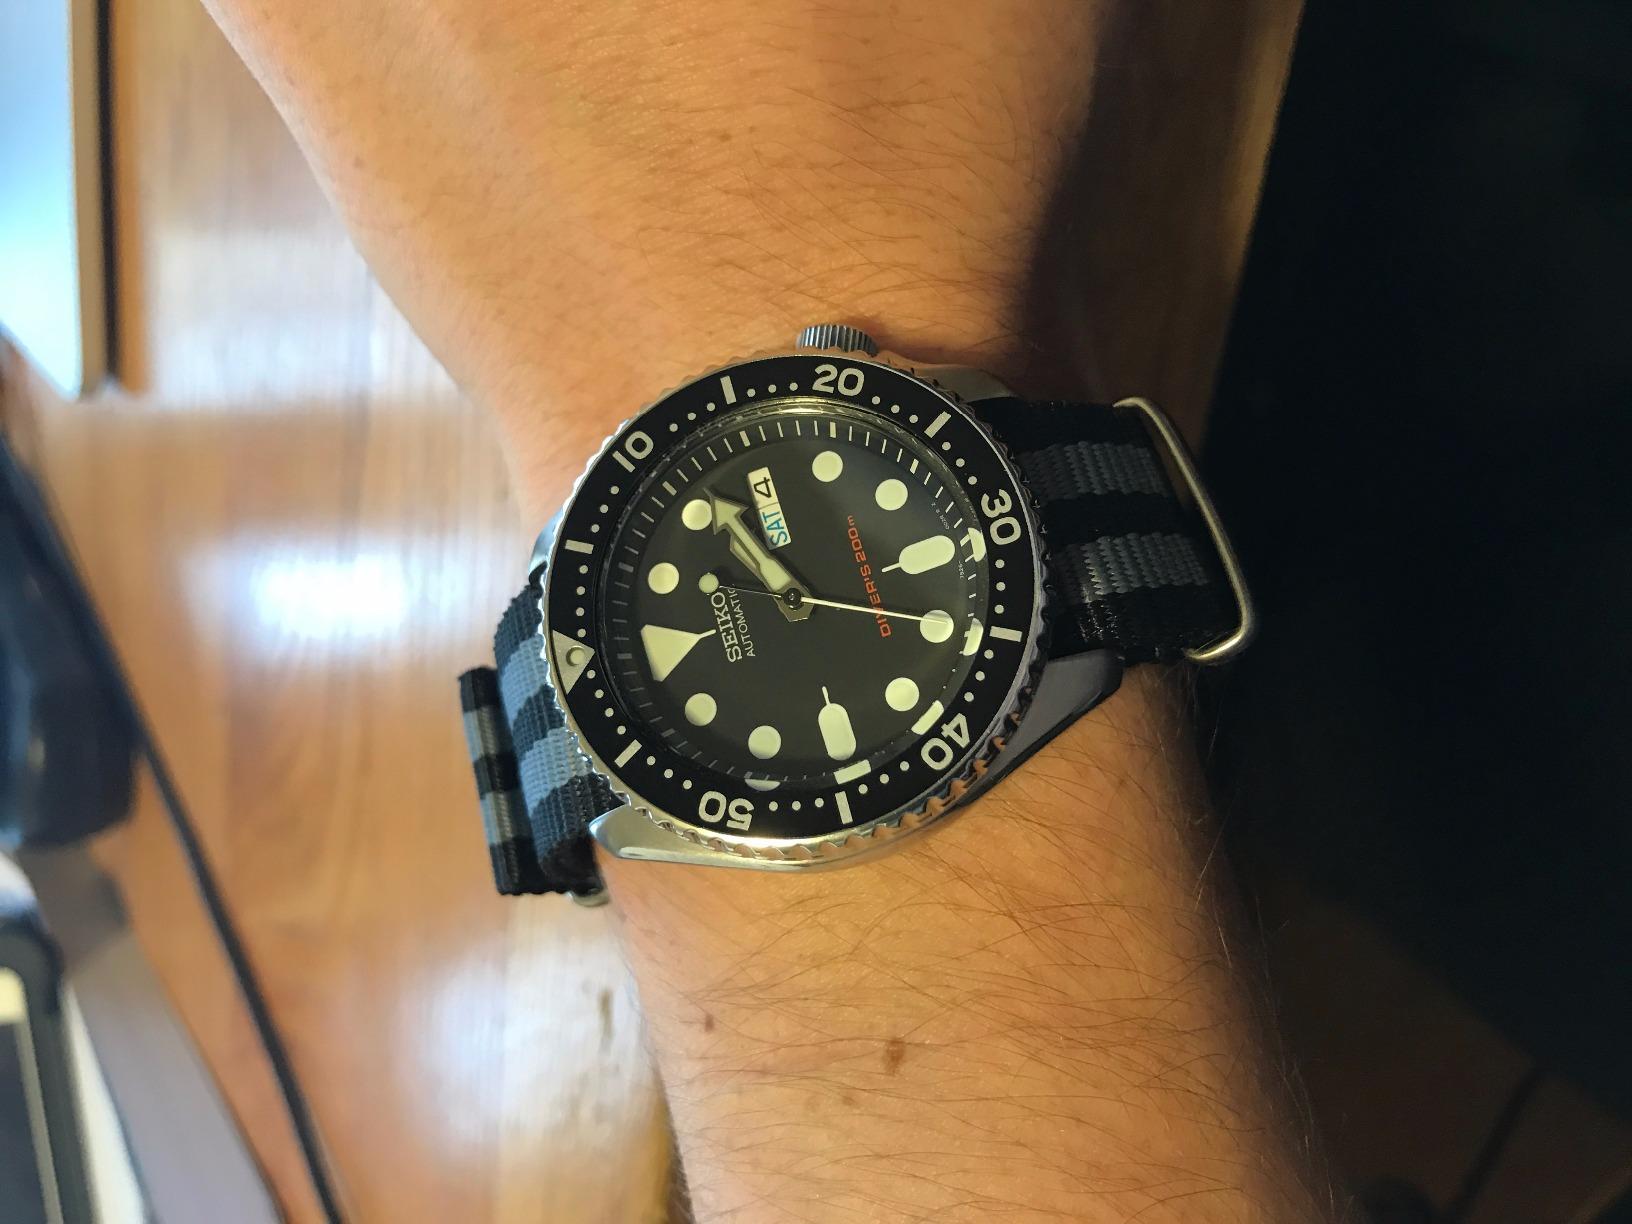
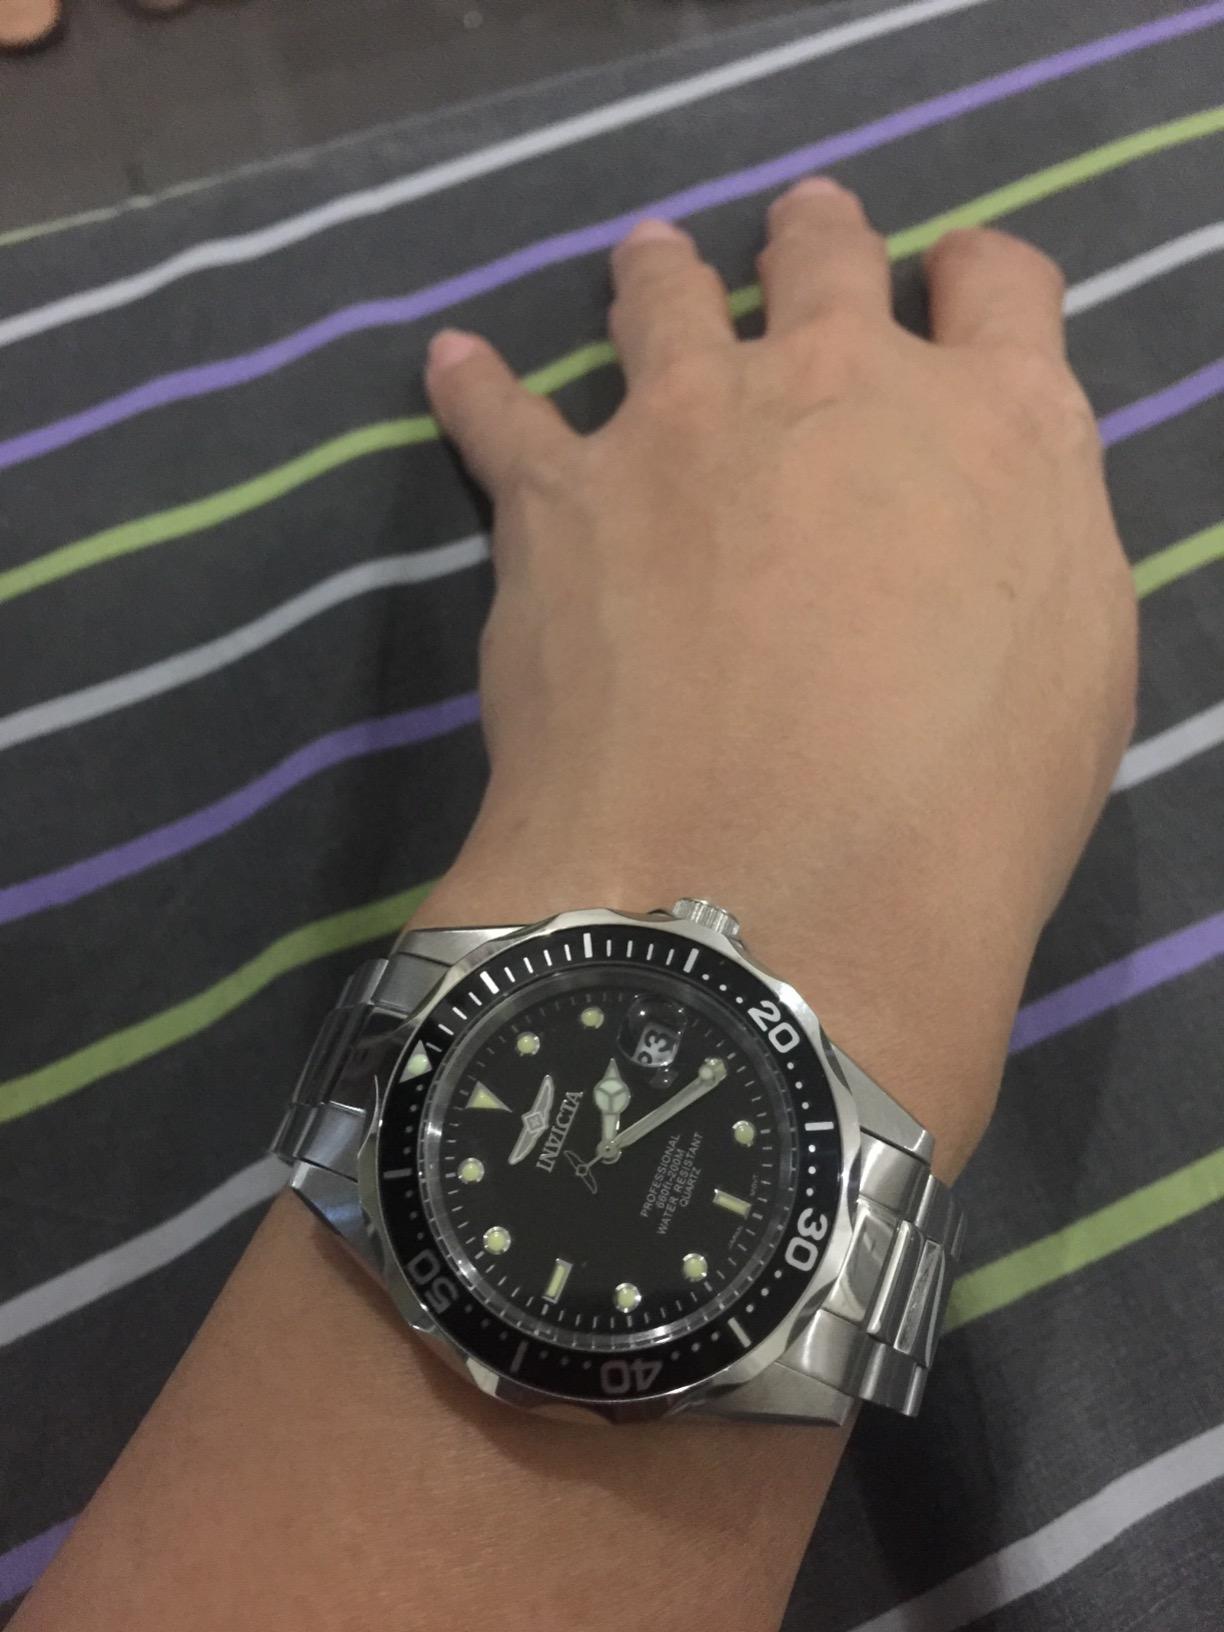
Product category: accessories_watch
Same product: no